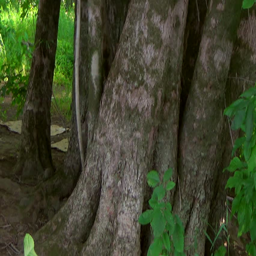
twisted tree roots by the river bank